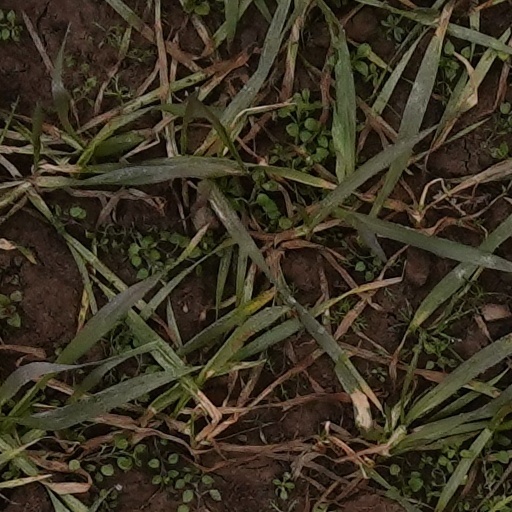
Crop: wheat